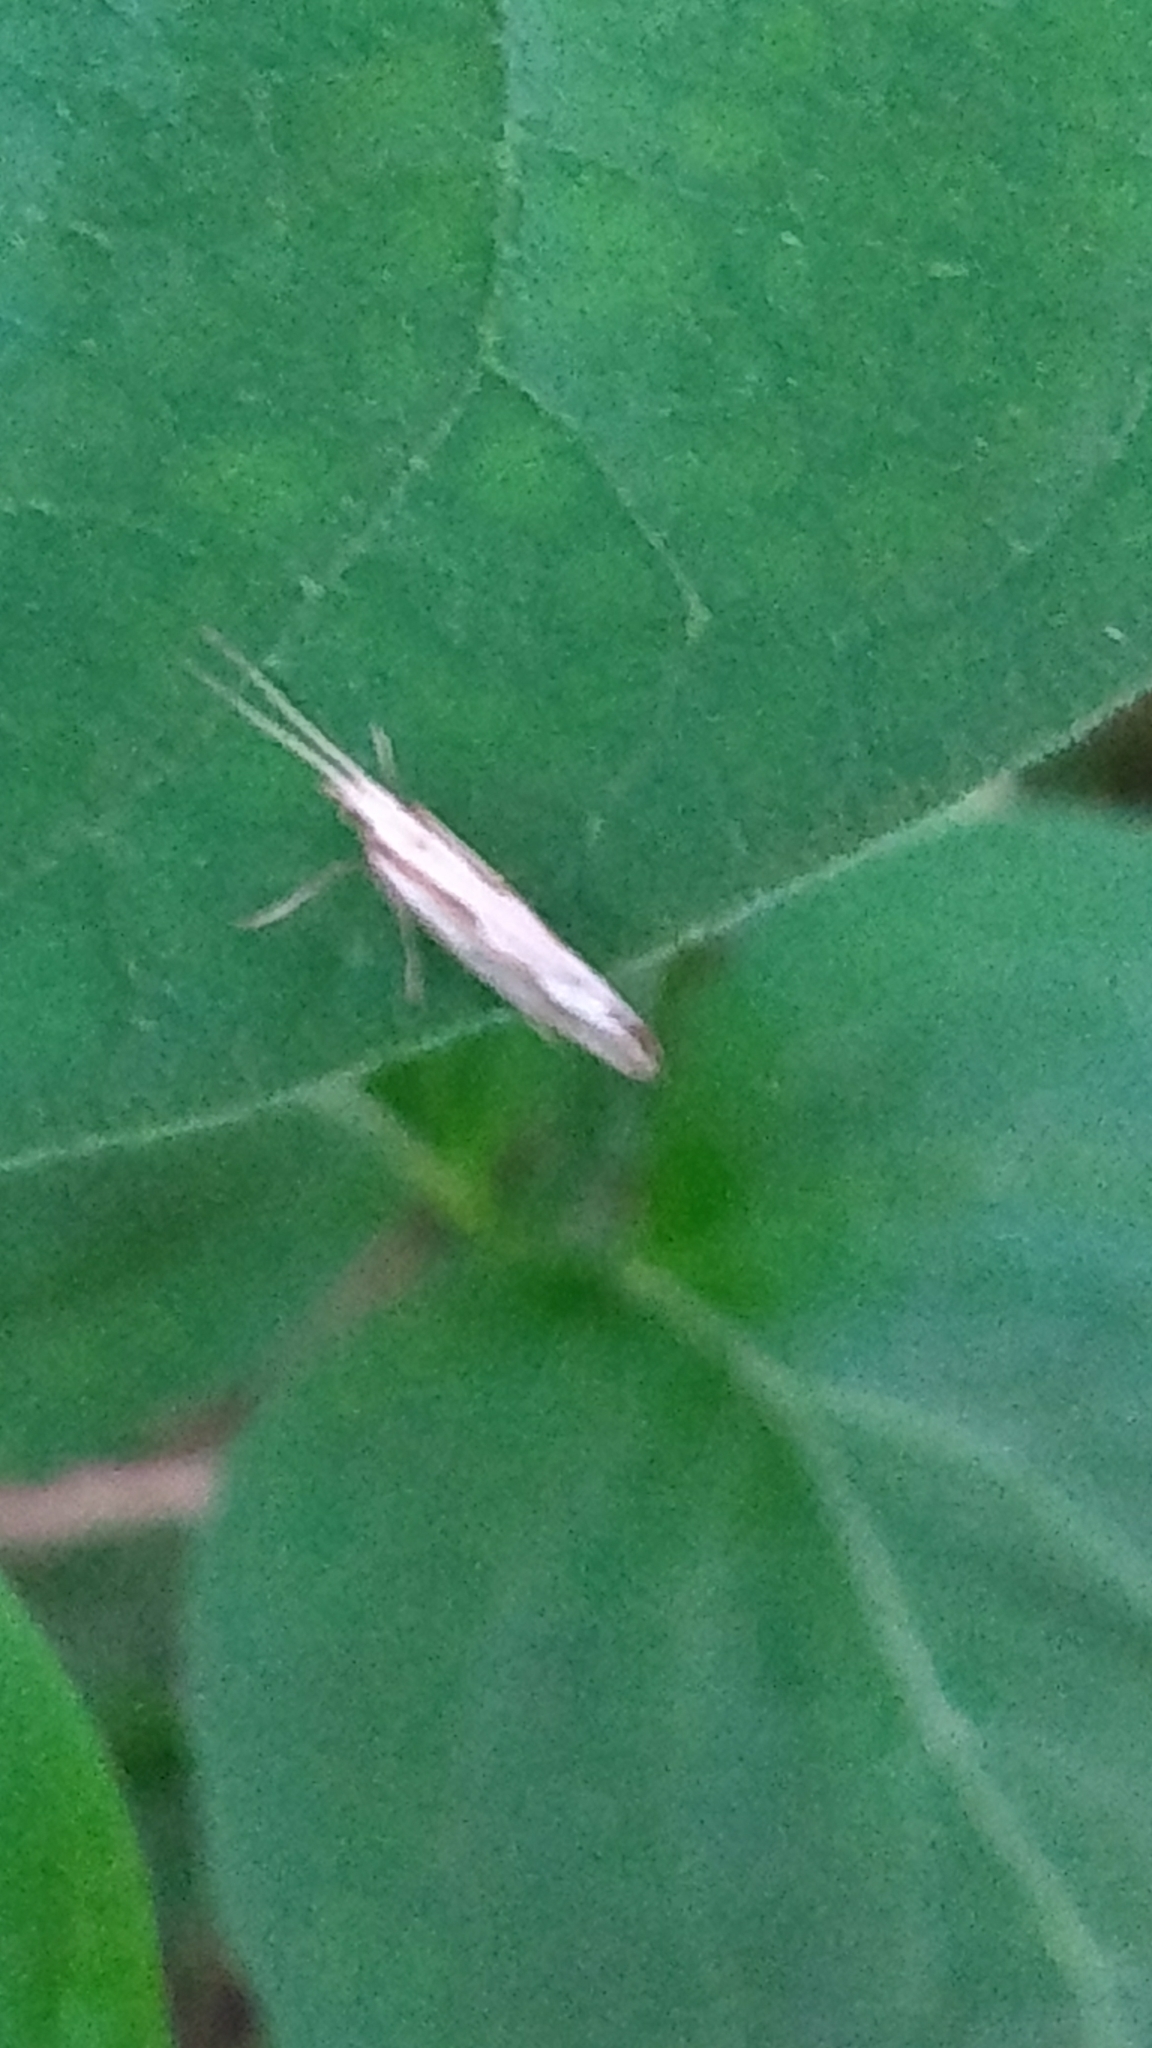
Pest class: diamondback_moth